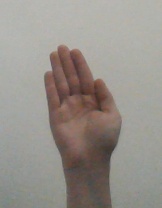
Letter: seen